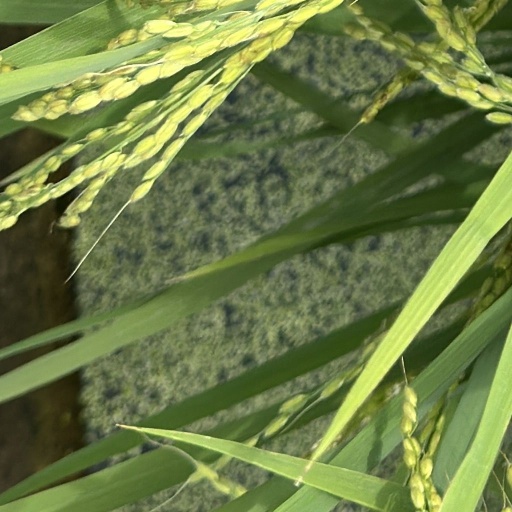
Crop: rice